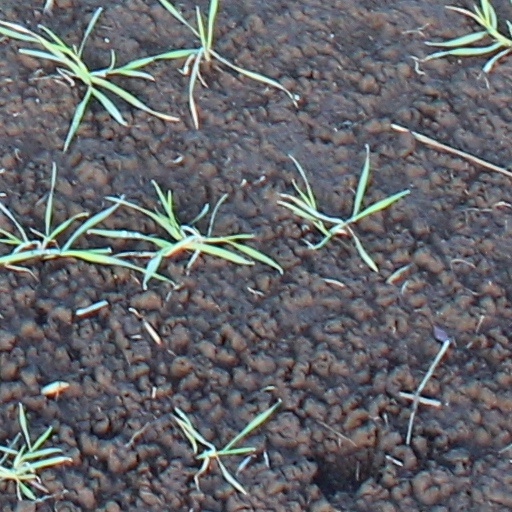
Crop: wheat